Mike Miano

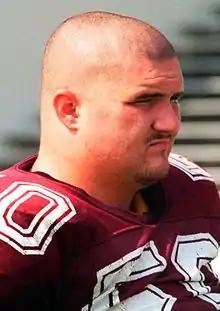
1996 Miano Head Shot

Mike Miano (born December 17, 1973, in St. Louis, Missouri) is a former American football player who played the position of defensive tackle. He is currently a teacher working for the Department of Defense Education Activity (DoDEA.)